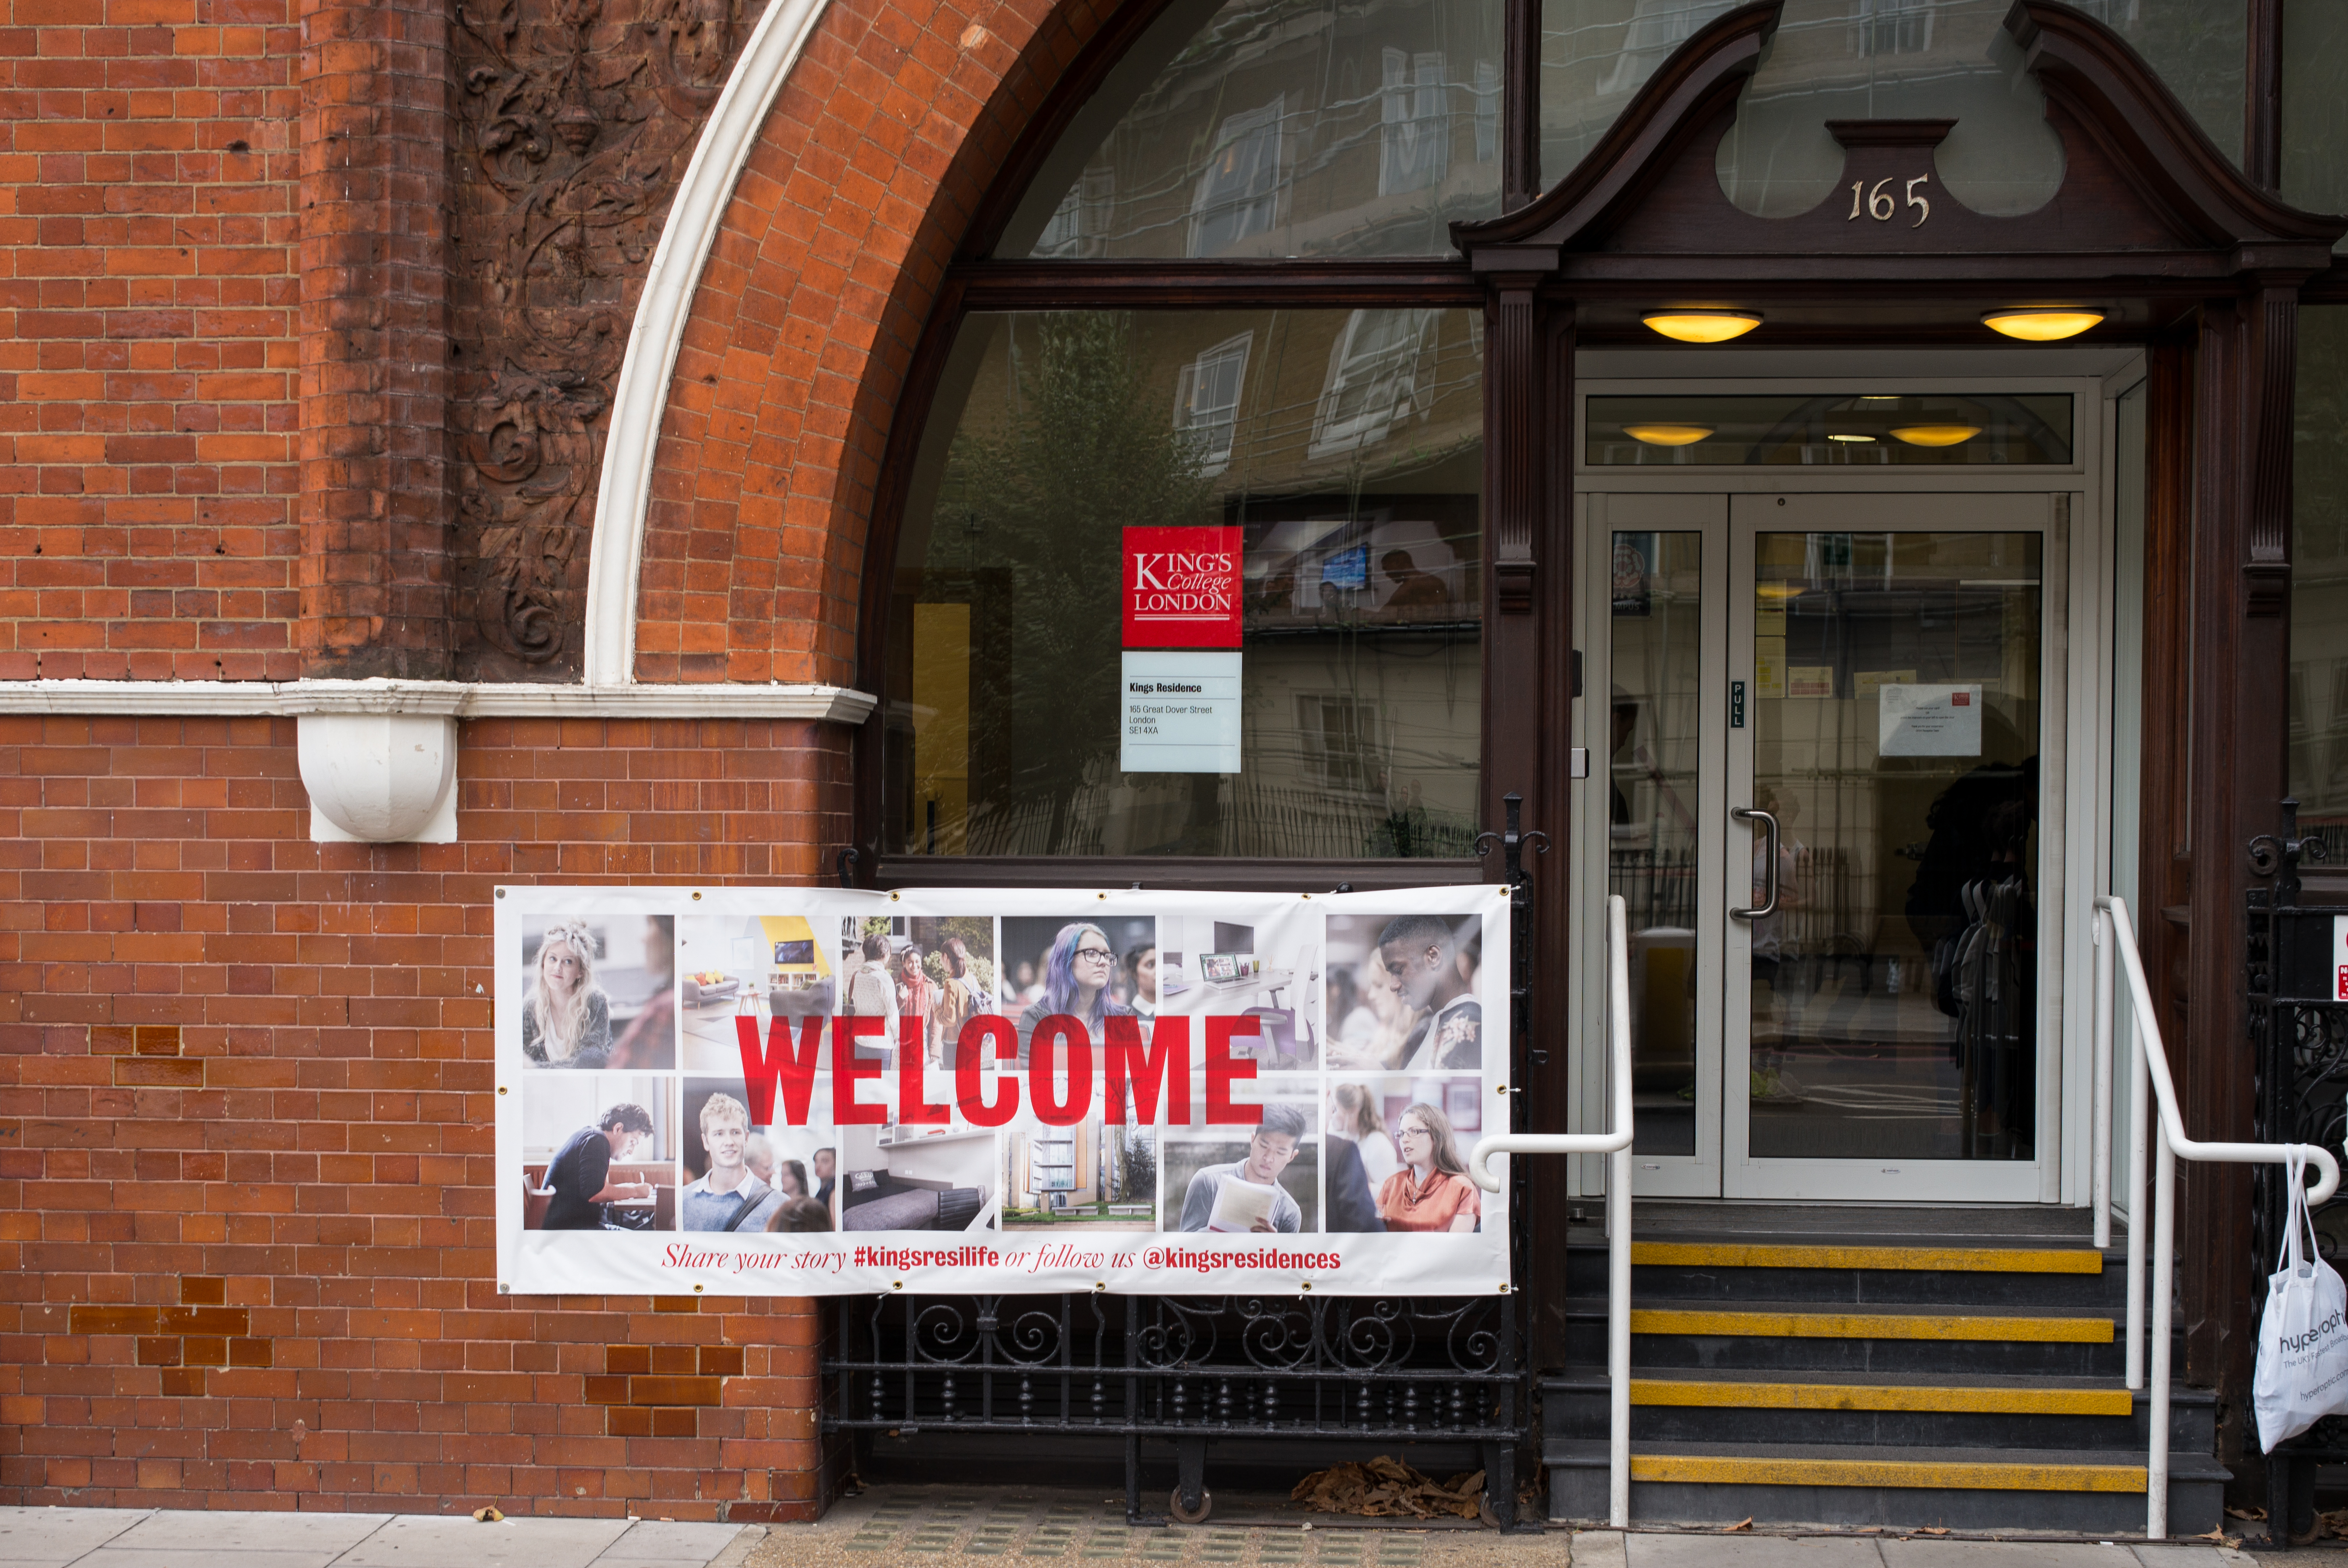
road, street, restaurant, bar, europe, interior design, uk, england, london, m, great, 50, united, kingdom, leica, 240, summilux, kings, college, dover, accommodation, urban area